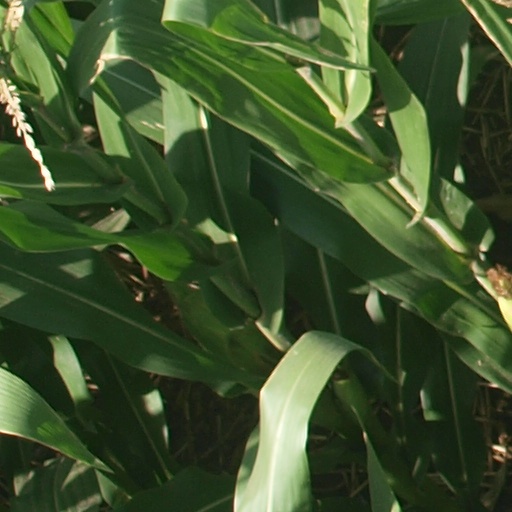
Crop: maize; corn